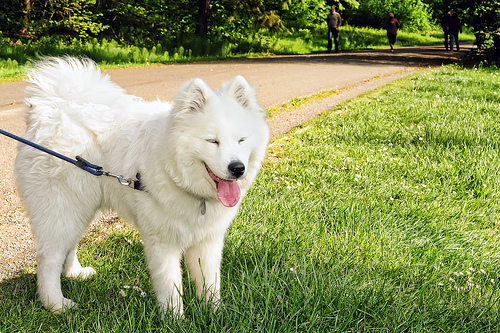
Animal: dog
Breed: samoyed